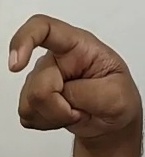
ASL sign: X